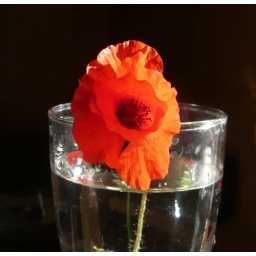
poppy flower in a glass of water